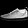
Label: Sneaker